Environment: real
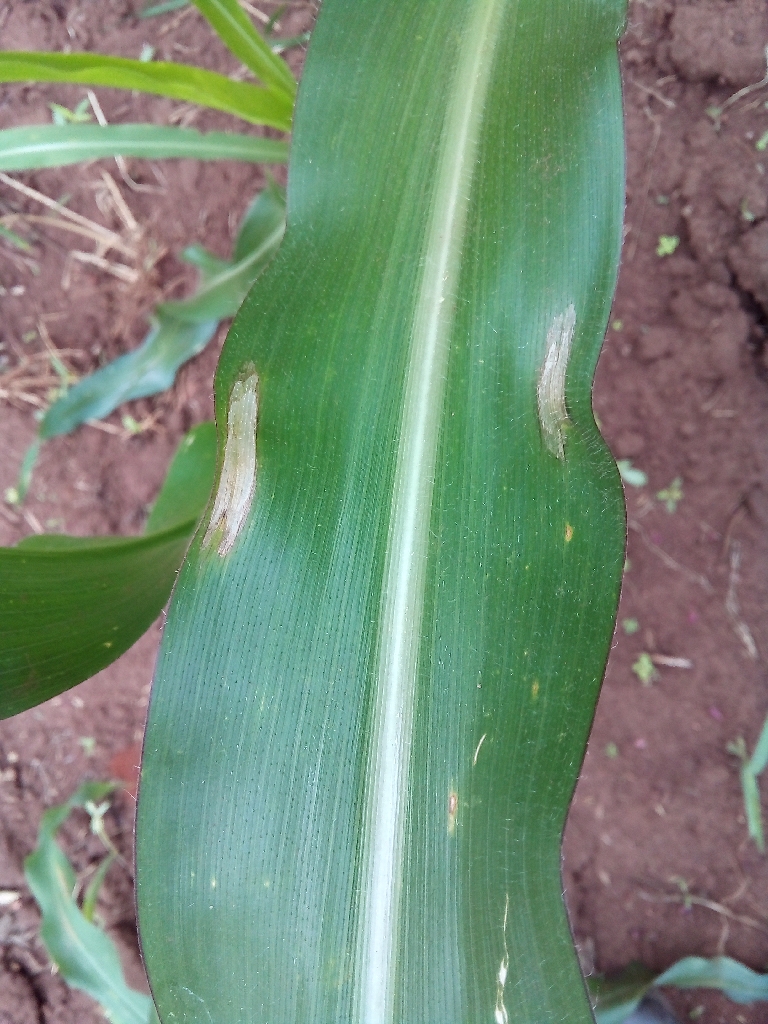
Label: northern_corn_leaf_blight